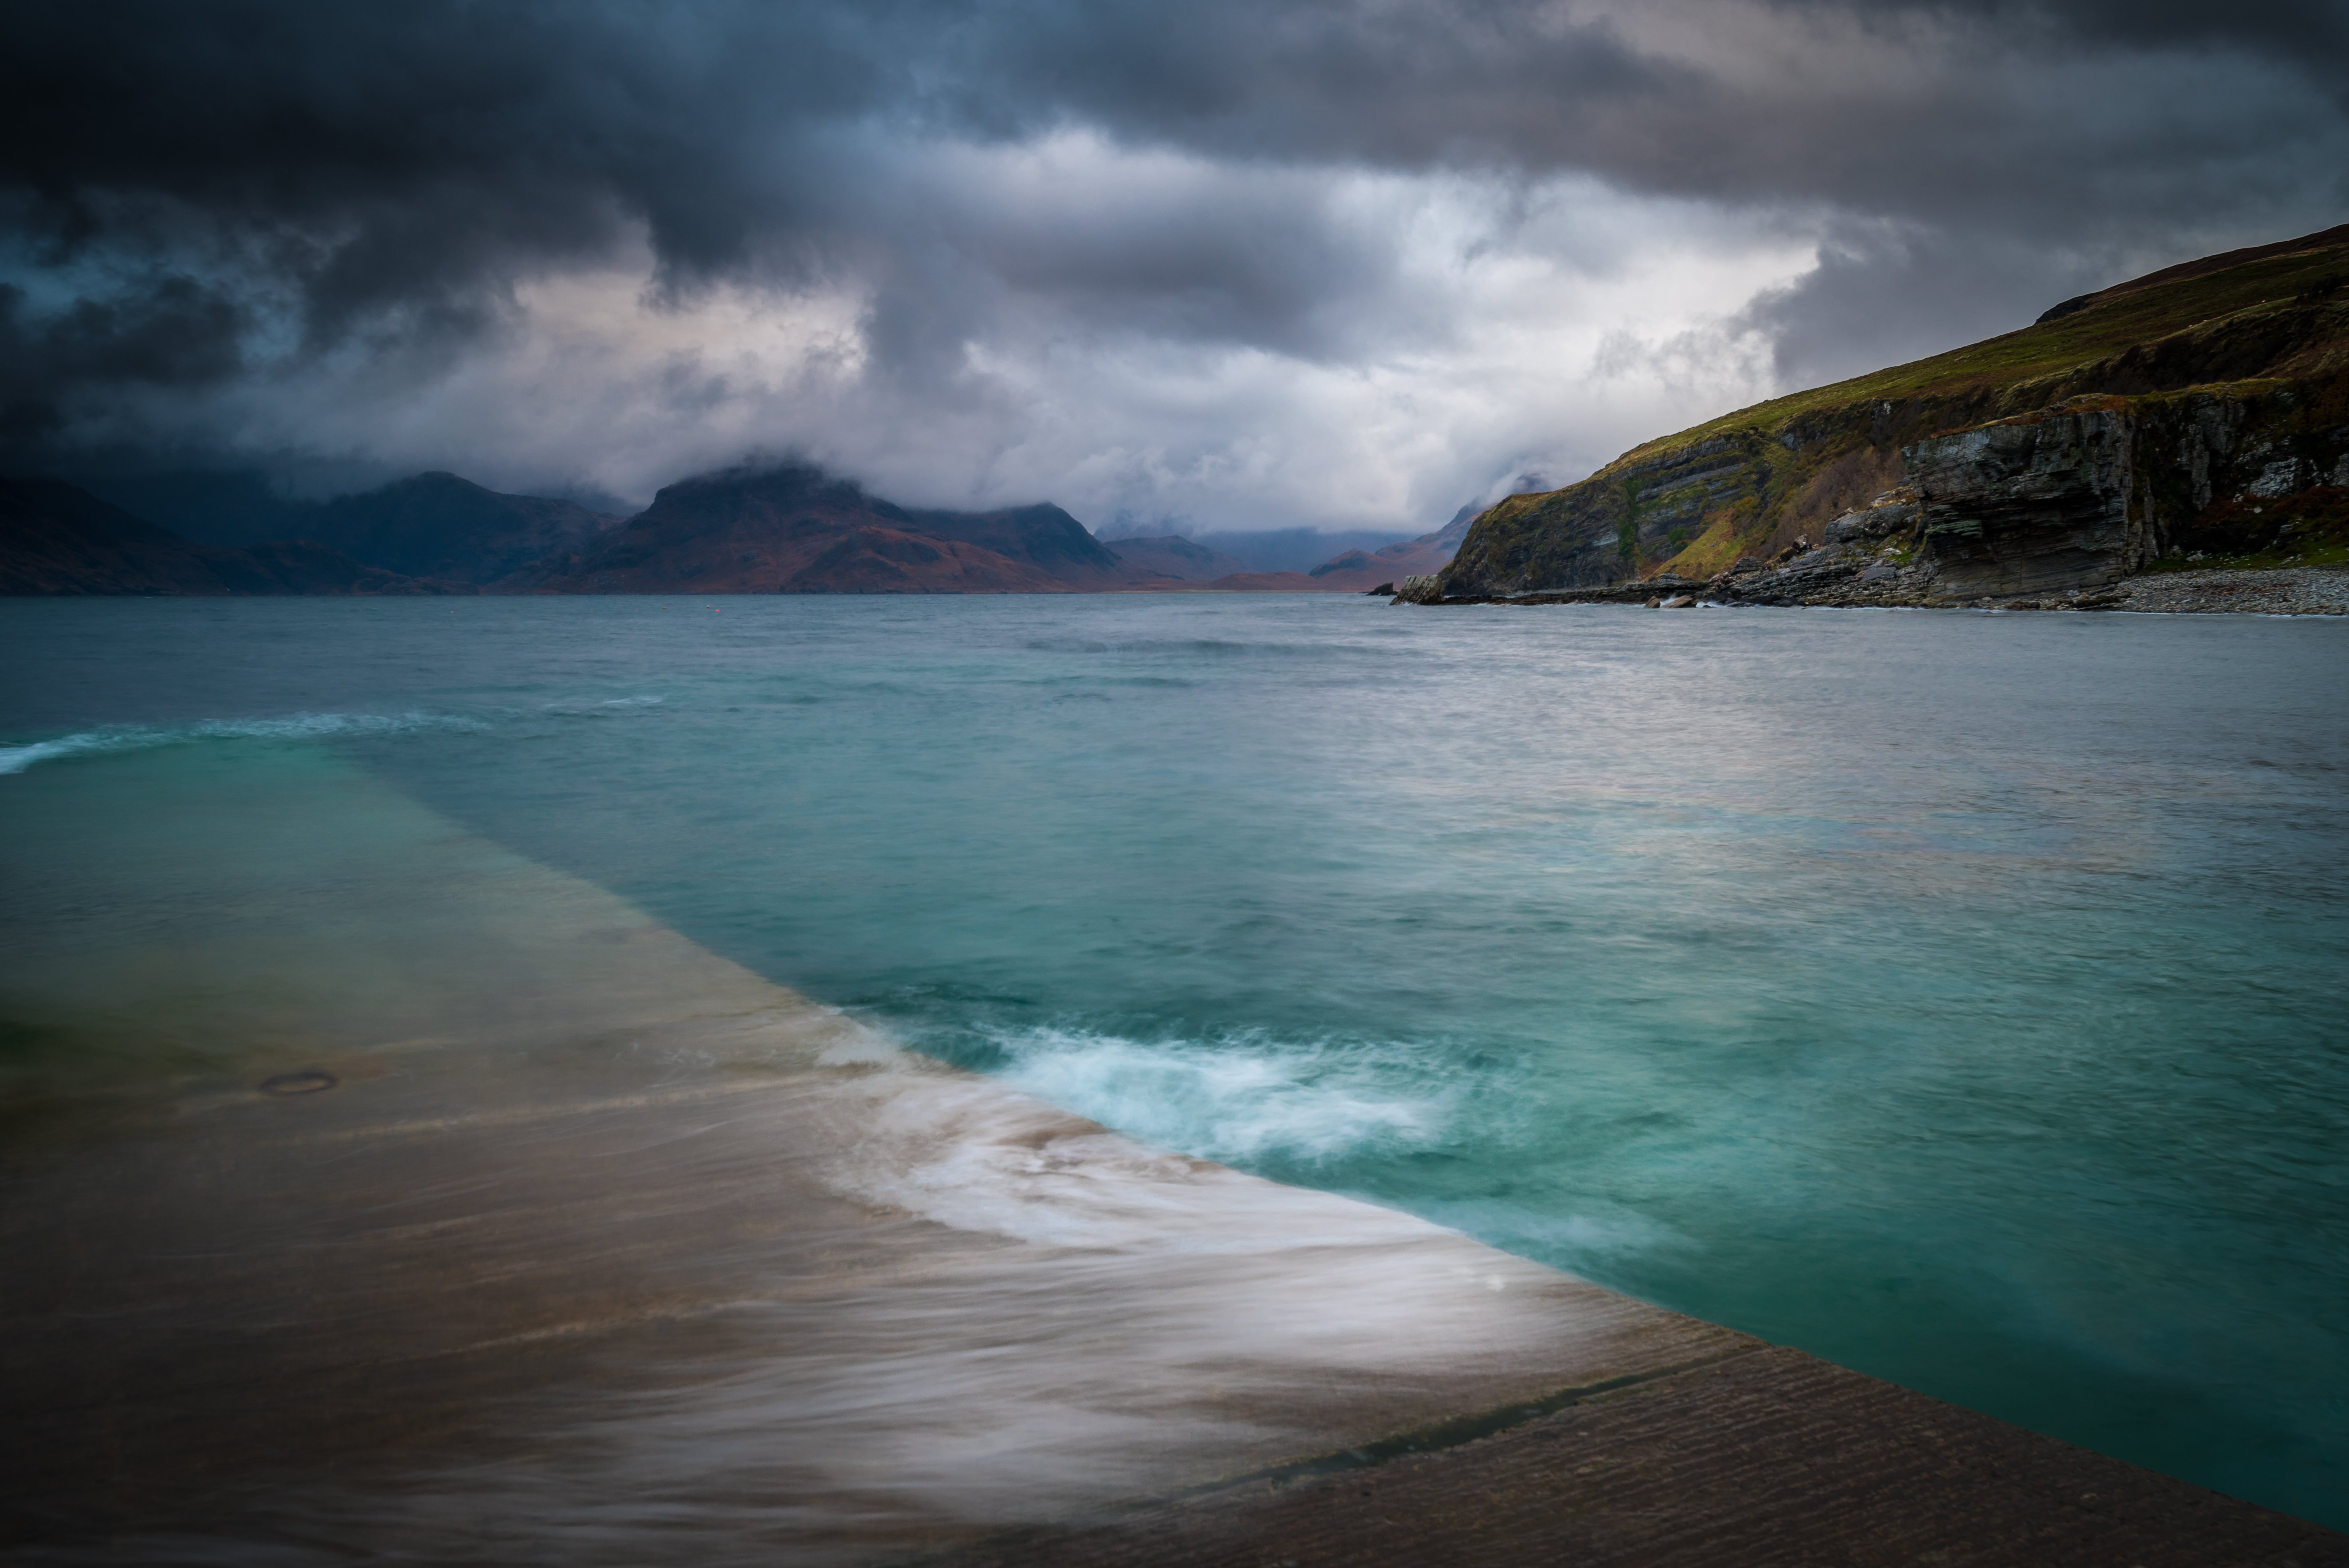
beach, landscape, sea, coast, water, nature, rock, ocean, horizon, cloud, sky, sunlight, morning, shore, wave, lake, cliff, dusk, cove, reflection, bay, blue, nikon, terrain, body of water, drama, waves, clouds, mountains, beauty, scotland, d750, islands, mood, skye, elgol, cape, wind wave